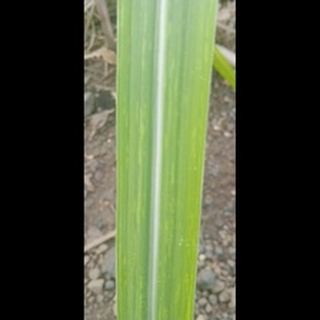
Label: sugarcane_mosaic